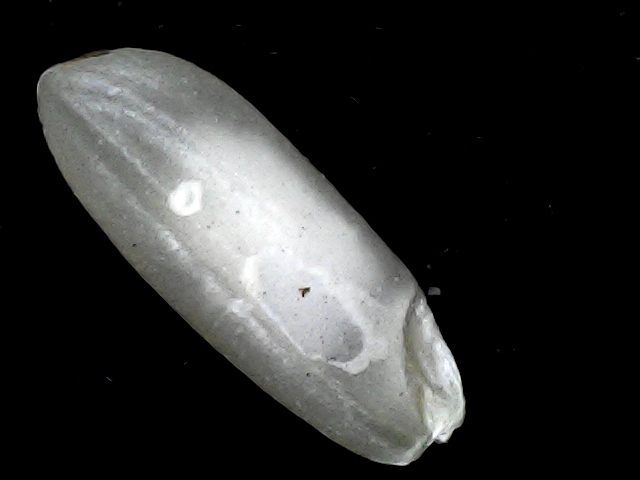
Rice variety: BD91